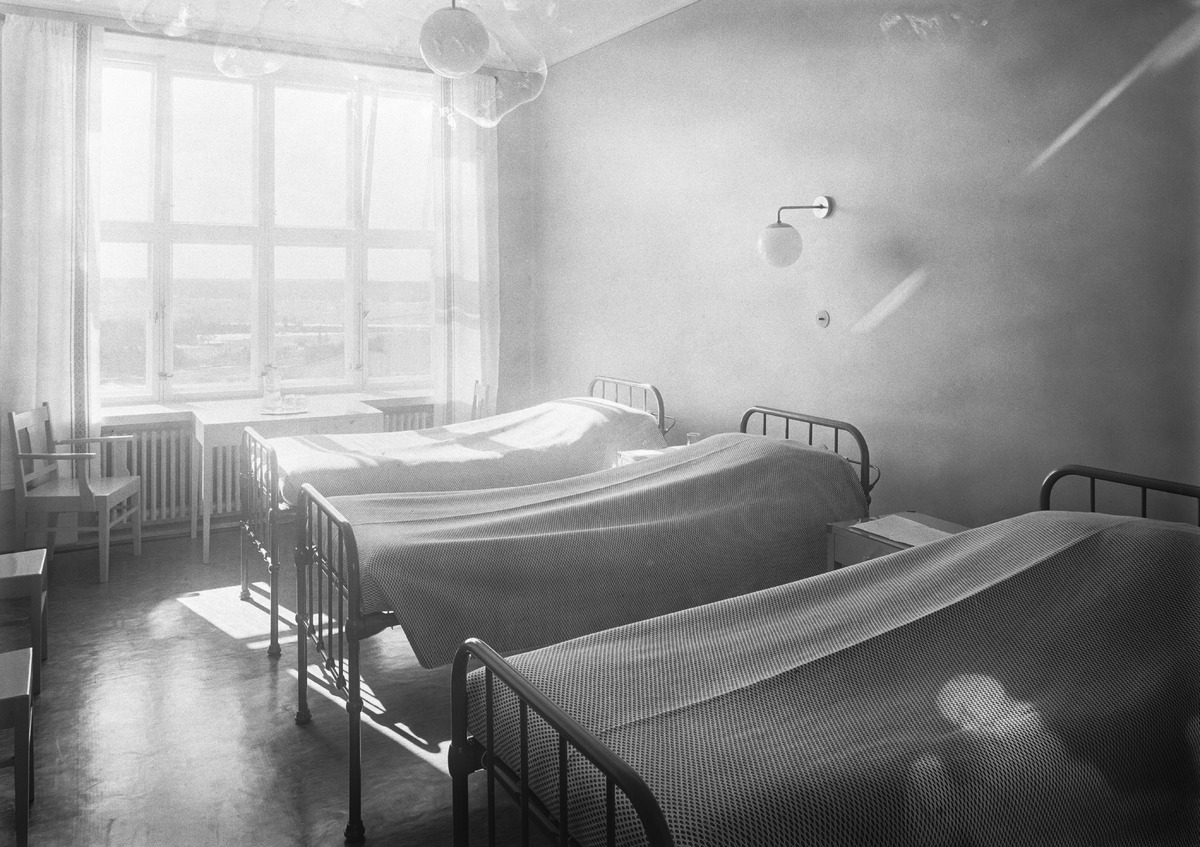
Päivärinteen parantolan sisätiloja
Interior of Päivärinne sanitarium
sisällön kuvaus: Oulun seudun keuhkotautiparantolana toimineen Päivärinteen parantolan sisätiloja 5.3.1932. content description: Interior of the sanitarium for tuberculosis in Oulu region, Päivärinne sanitarium on March 5, 1932.
Vuosi: 1932
Paikka: Suomi, Oulu, Suomi, Pohjois-Pohjanmaa, Oulu
Aiheet: sisäkuva; parantolat; rakennukset; building; sanitarium